Paz, Croatia

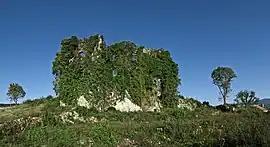
Ruins of Paz Castle in 2013.

Of the former fortified residence today are preserved only modest remains on the edge of the village. Ruins fully cover the long, narrow elongated plateau from west to east, which is with the steep slopes to the west and east separated from the adjacent slopes. It was a great defense and residential complex consisting of a strong fortified core and outside the fortified court on the west and east sides. Like some of the neighboring castle core is smaller trapezoid layout fort, built on the highest point above the village, 30 m long and 19 m wide. On the west side, where access to the fort is easiest, was in one corner strong rectangular tower, while the defensive wall was further defended with two smaller buildings of rectangular layout, situated along the external facade. Of the palace are preserved only one large room on the inside of the western defensive wall, next to the angular tower and a modest remains of other buildings in the southeastern part. Thanks to Valvasor engraving from 1679, it was a large residence with three two-storey wings that are surrounding a small inner courtyard, and to the west side of the one-storey wing was leaning on the walls. On the eastern side access to the center of the fort further defended external established garden, from which today only are preserved fragment of the south wall with loopholes.